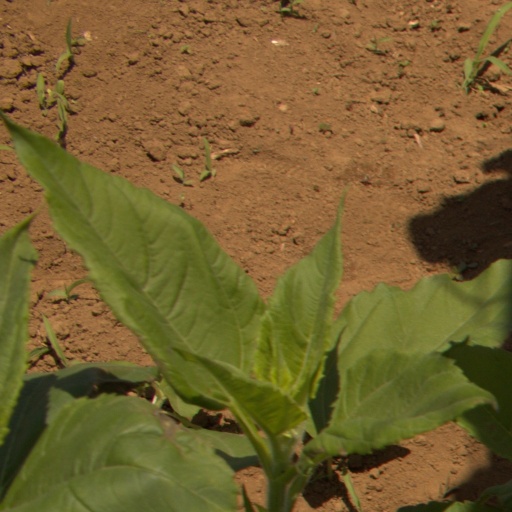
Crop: Jerusalem artichoke